Donna Yates (EastEnders)

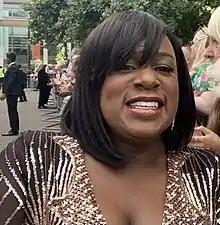
Tameka Empson portrays Kim, who is not supportive of Donna's idea.

Donna then decides to ask Vincent. Hammond explained that Vincent would be shocked by Donna's request, as he knew that Donna was seriously looking into having a child, he was not anticipating that she would ask him to help her. Explaining Donna's reasoning, Hammond explained, "Donna looks around at the men in her life and sees how Vincent is with Pearl. She loves the way he is with his daughter [Pearl], and regardless of some of the other things he might get up to, Donna believes he would always be there for her, no matter what". Vincent initially responds to Donna's suggestion by "flying off the handle" and refusing, but he later comes round to the idea after Donna explains her reasoning; however, he finds it difficult to persuade his wife and Pearl's mother, Kim, to agree to the idea. Hammond revealed, "Kim loses it! She thinks it's a ridiculous suggestion, and after considering all the logistics involved, she realises it would mean she'd be forced into some kind of relationship with Donna. And they've never been best of friends." Laura-Jayne Tyler from "Inside Soap" observed that Kim had not factored in Vincent and Donna's bond. Kim also tries to stop the plan by telling Claudette about what Vincent and Donna are planning as she believes that she will be against it and talk them out of it, although this is not the case.